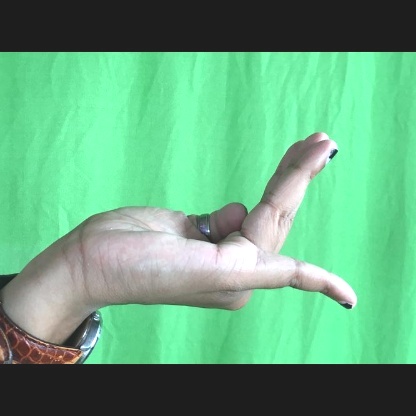
Mudra: Chaturam